Porcupine ray

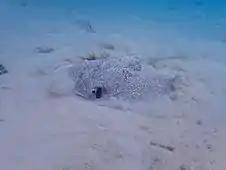
Porcupine ray digging itself into the sand of the lagoon, eating what it finds

The porcupine ray can sometimes be observed lying still on the bottom in the open or inside caves. It is known to form groups at Ningaloo Reef. Its diet consists primarily of sipunculids, polychaete worms, crustaceans, and bony fishes. When feeding, it plows deeply into the bottom, expelling excess sediment from its spiracles in a plume visible from a long distance away. Parasites documented from this ray include the tapeworm "Rhinebothrium devaneyi", the nematode "Echinocephalus overstreeti", and the capsalid monogeneans "Dendromonocotyle urogymni" and "Neoentobdella baggioi". The porcupine ray is aplacental viviparous, with the developing embryos sustained to term by histotroph ("uterine milk") secreted by the mother. Mangrove forests serve as important habitat for juvenile rays. Males and females mature sexually at about across, respectively.